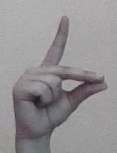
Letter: ta